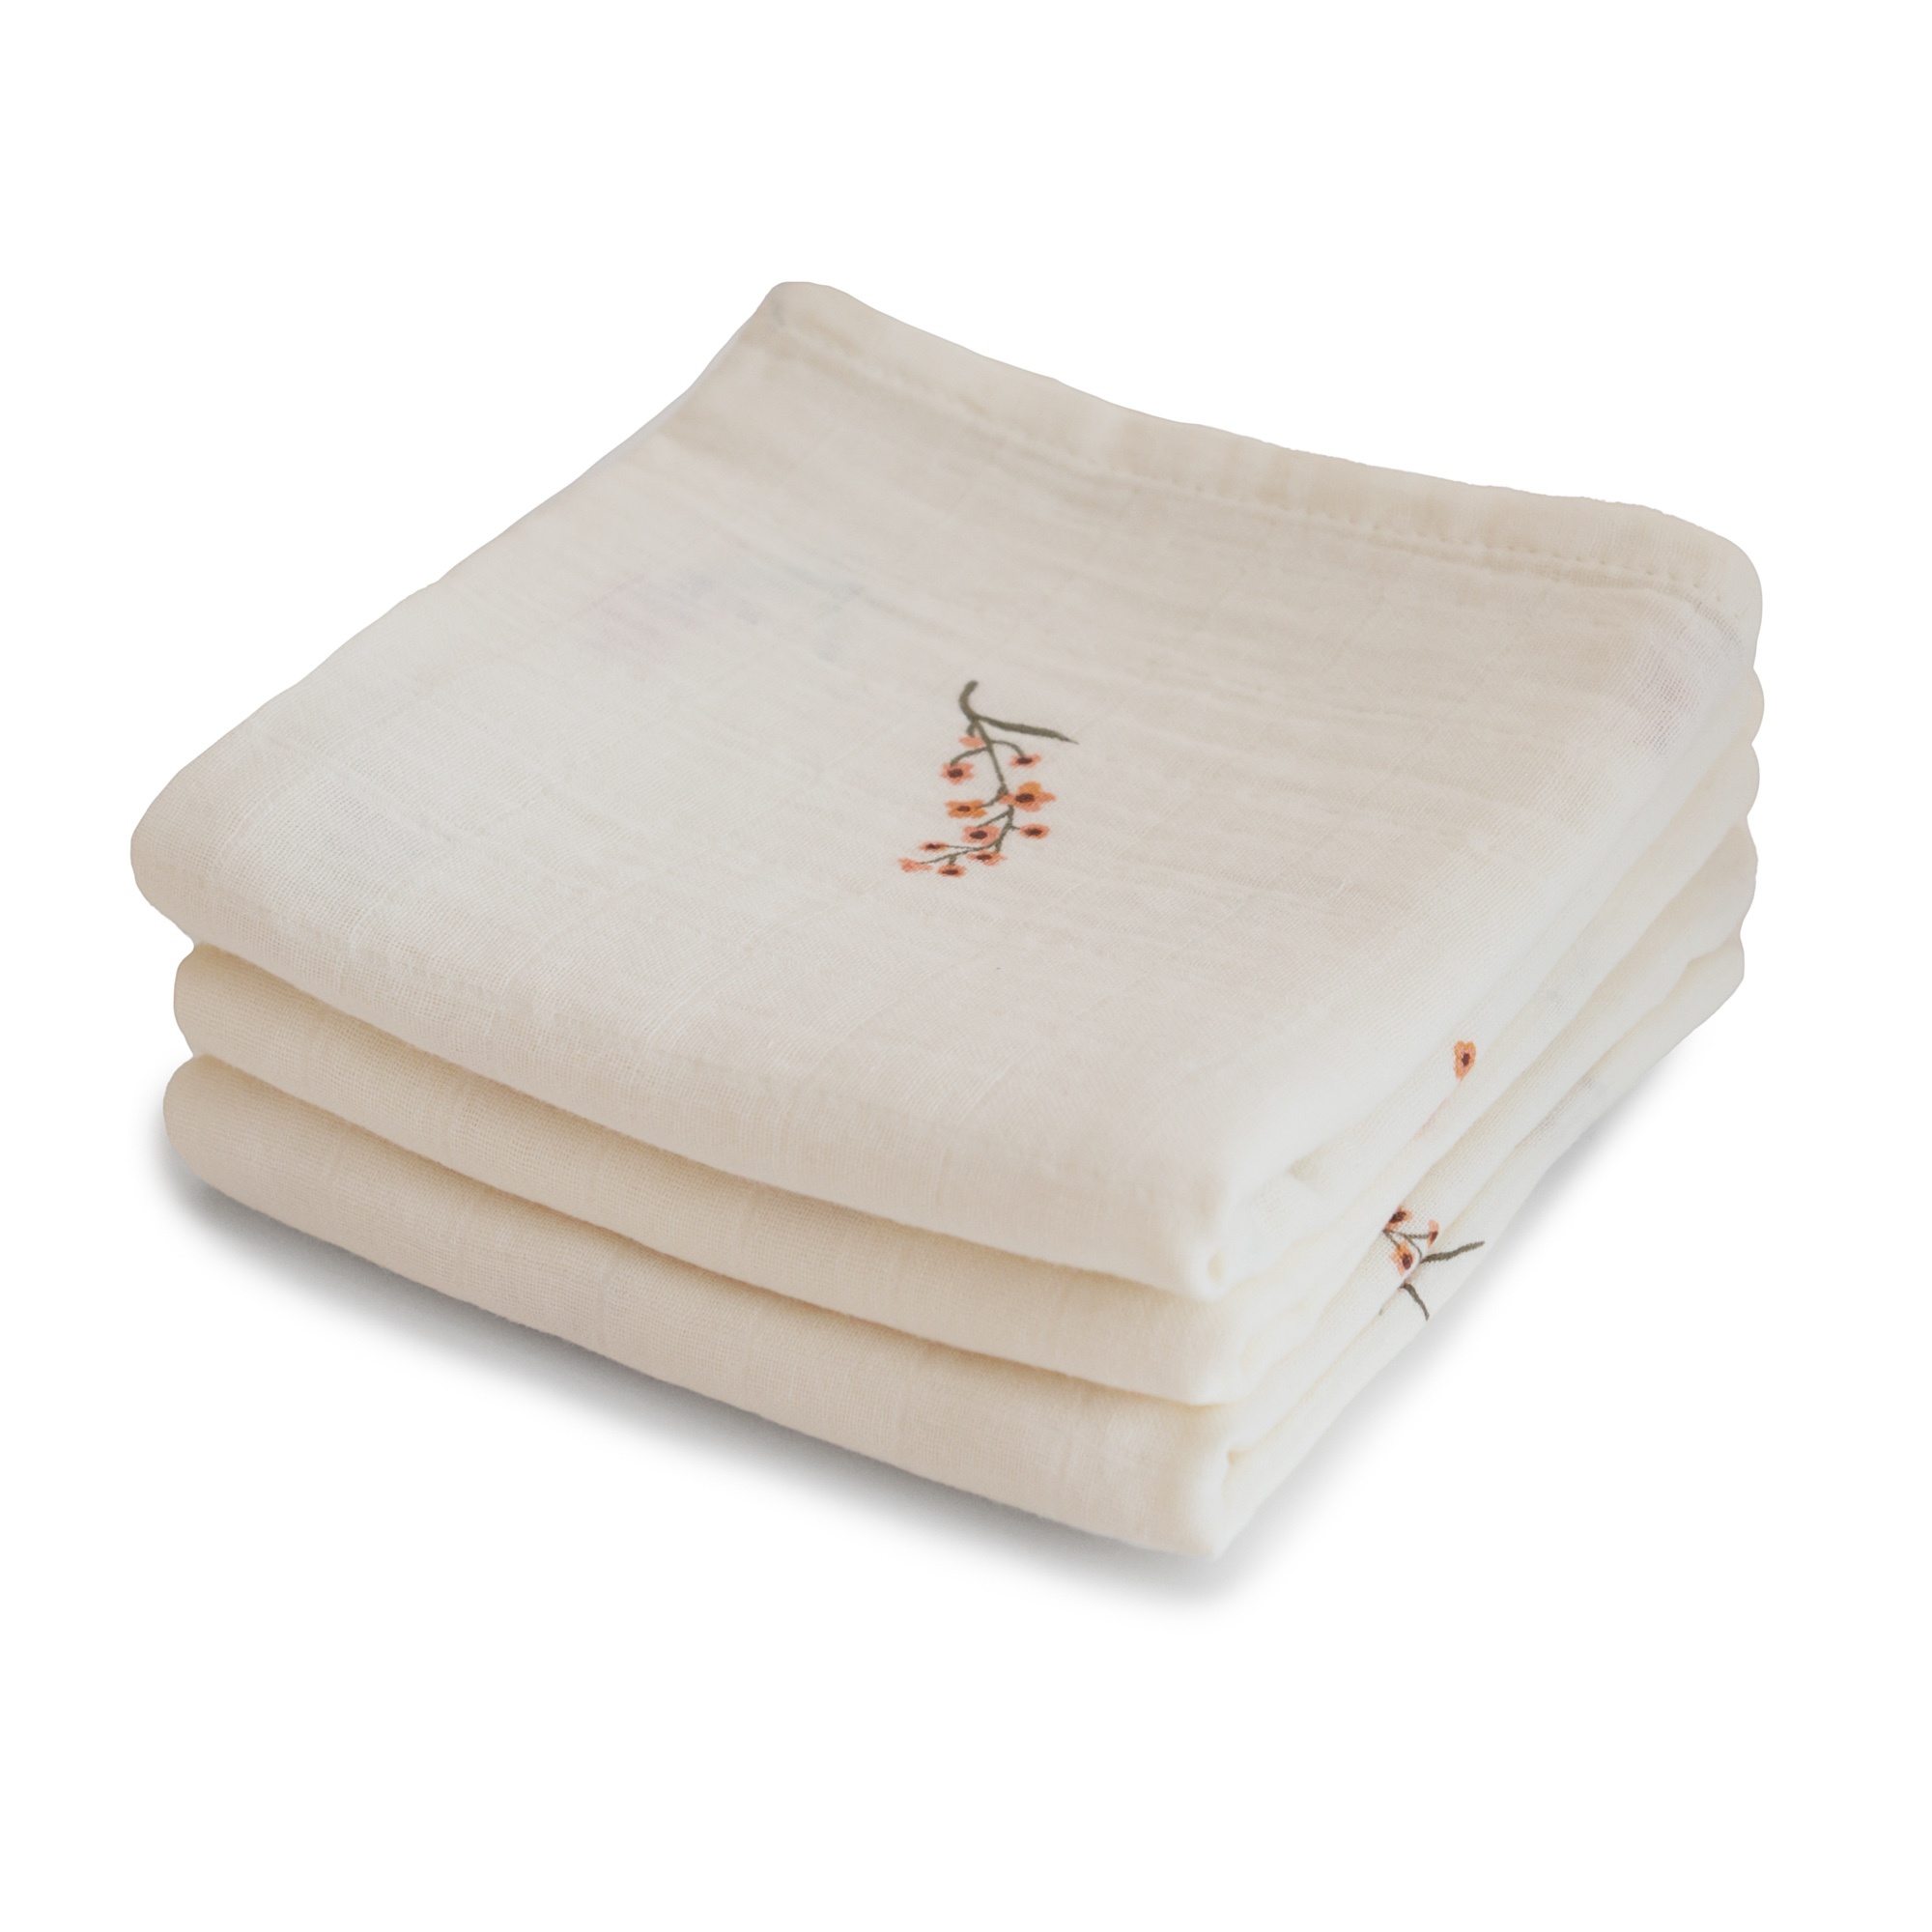
Mushie | Muslin Cloth 3-pack Flowers
Light and breathable muslin cloths in 100% organic cotton with an extra soft layer. The versatile cloths are ideal for daily uses, and you can use them at changing tables, within diaper bags or to clean small messes. Each set includes three cloths that function as calming mini blankets or they can be used to fulfill other nursery needs.
Brand: Mushie
Category: Baby & Toddler > Diapering > Baby Wipes > Cloth Baby Wipes